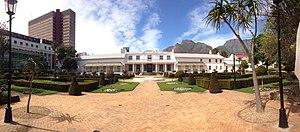
Tuynhuys ou De Tuynhuys est la résidence du président d'Afrique du Sud dans la ville du Cap en Afrique du Sud. Son nom de Tuynhuys lui a été officiellement-attribué en 1972. Le bâtiment fut autrefois la résidence des gouverneurs néerlandais et britanniques de la colonie du Cap puis des gouverneurs d'Afrique du Sud avant de devenir la résidence présidentielle en 1961.